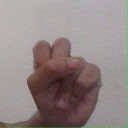
अक्षर: स